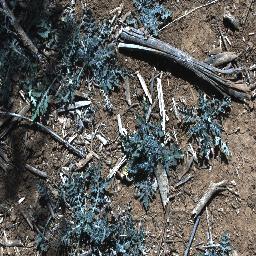
Label: parthenium